Indian maritime history

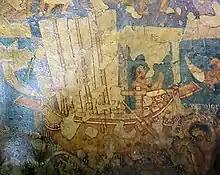
Three-mast sailship, c. 5th century

Indians had already been trading with Egypt for a long time even before the conquest of Egypt by the Romans. At the end of 1st century BCE Indian products reached the Romans during the rule of Augustus, and the Roman historian Strabo mentions an increase in Roman trade with India following the Roman annexation of Egypt. Recent excavations at Berenike in Egypt have confirmed, there was a small community of Indian Buddhists at Alexandria, the greatest of all Roman ports. A large number of significant finds have been made providing evidence of the cargo from the Malabar Coast and the presence of Tamil people from South India and Jaffna being at this last outpost of the Roman Empire.